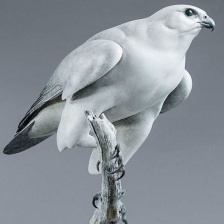
Species: GYRFALCON
Scientific name: FALCO RUSTICOLUS